Question: Please indicate a possible affordance area of the beat_drum that can be used for beating
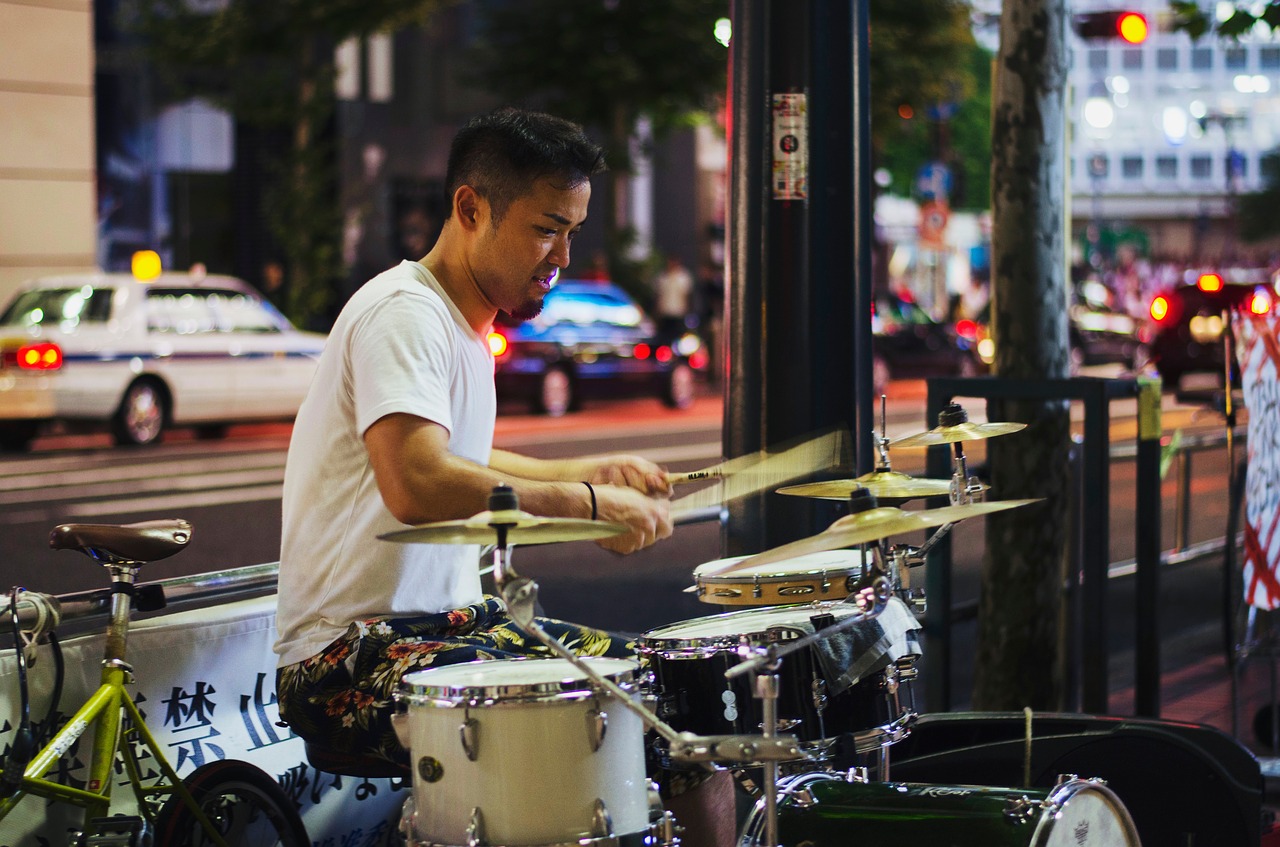
Answer: [621.5, 603, 858.5, 653]